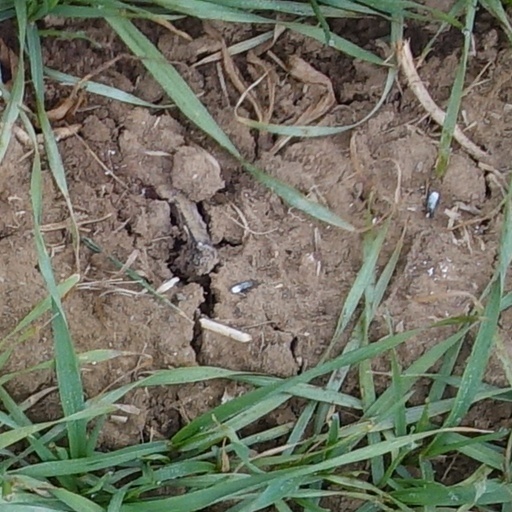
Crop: wheat